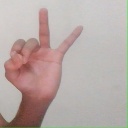
अक्षर: ण